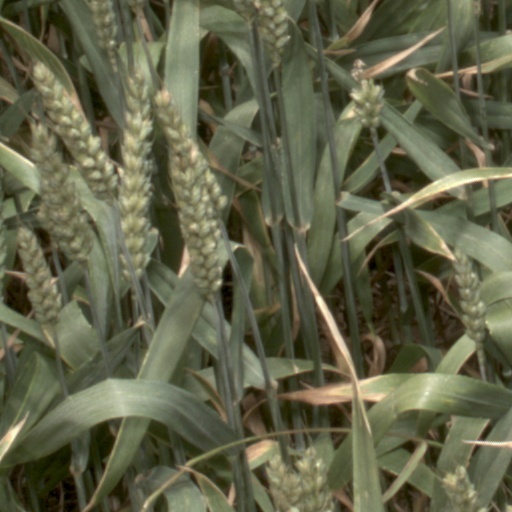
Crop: wheat